Govinda Van Maele

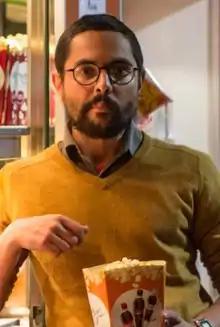
Govinda in 2013

Director and screenwriter of the drama film "Gutland", it was selected as the Luxembourgish entry for the Best Foreign Language Film at the 91st Academy Awards.